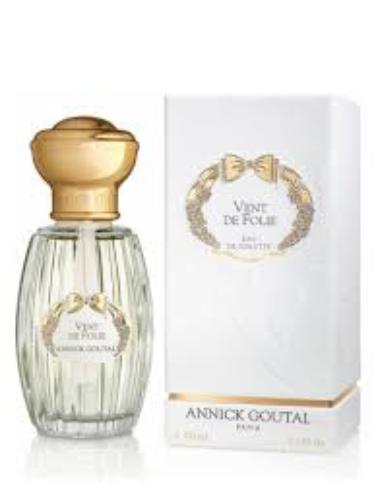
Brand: ANNICK GOUTAL
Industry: Clothes